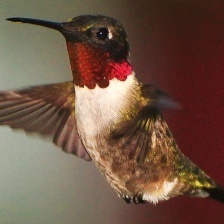
Species: RUBY THROATED HUMMINGBIRD
Scientific name: ARCHILOCHUS COLUBRIS
ImageNet parent category: hummingbird